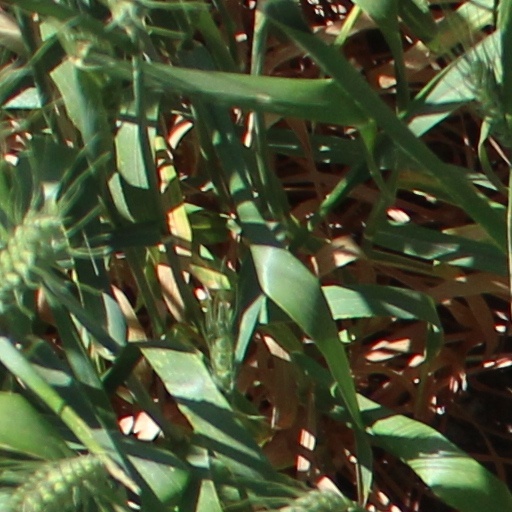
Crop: wheat